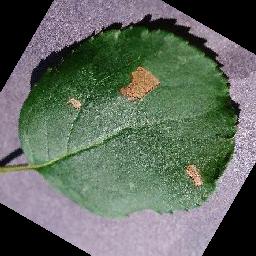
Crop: apple
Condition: black_rot